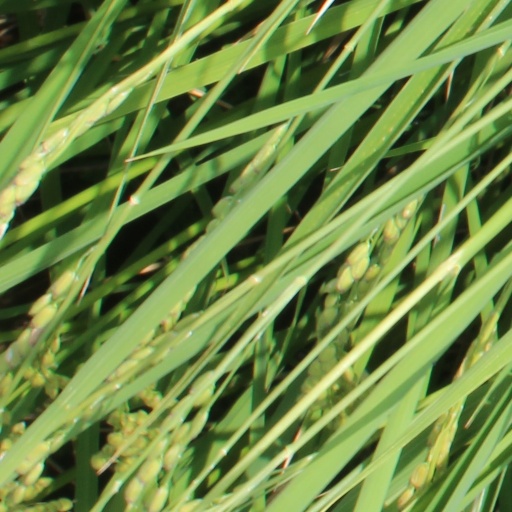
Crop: rice